Dieter Büttner

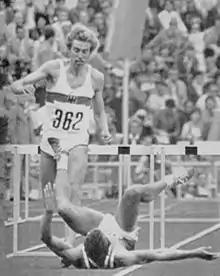
Büttner (left) at the 1972 Olympics

Dieter Wolfgang Büttner (born 24 February 1949) is a retired West German hurdler who competed in the 400 m event at the 1972 Summer Olympics. In the semifinals he tumbled over Christian Rudolph, who had obstructed his path. The West German team launched a protest, but it was rejected because Büttner had no chance to reach the final anyway. Büttner held the German 400 m title in 1971 and 1972. After retiring from competitions he worked as a teacher of physical education, geography and Evangelicalism.